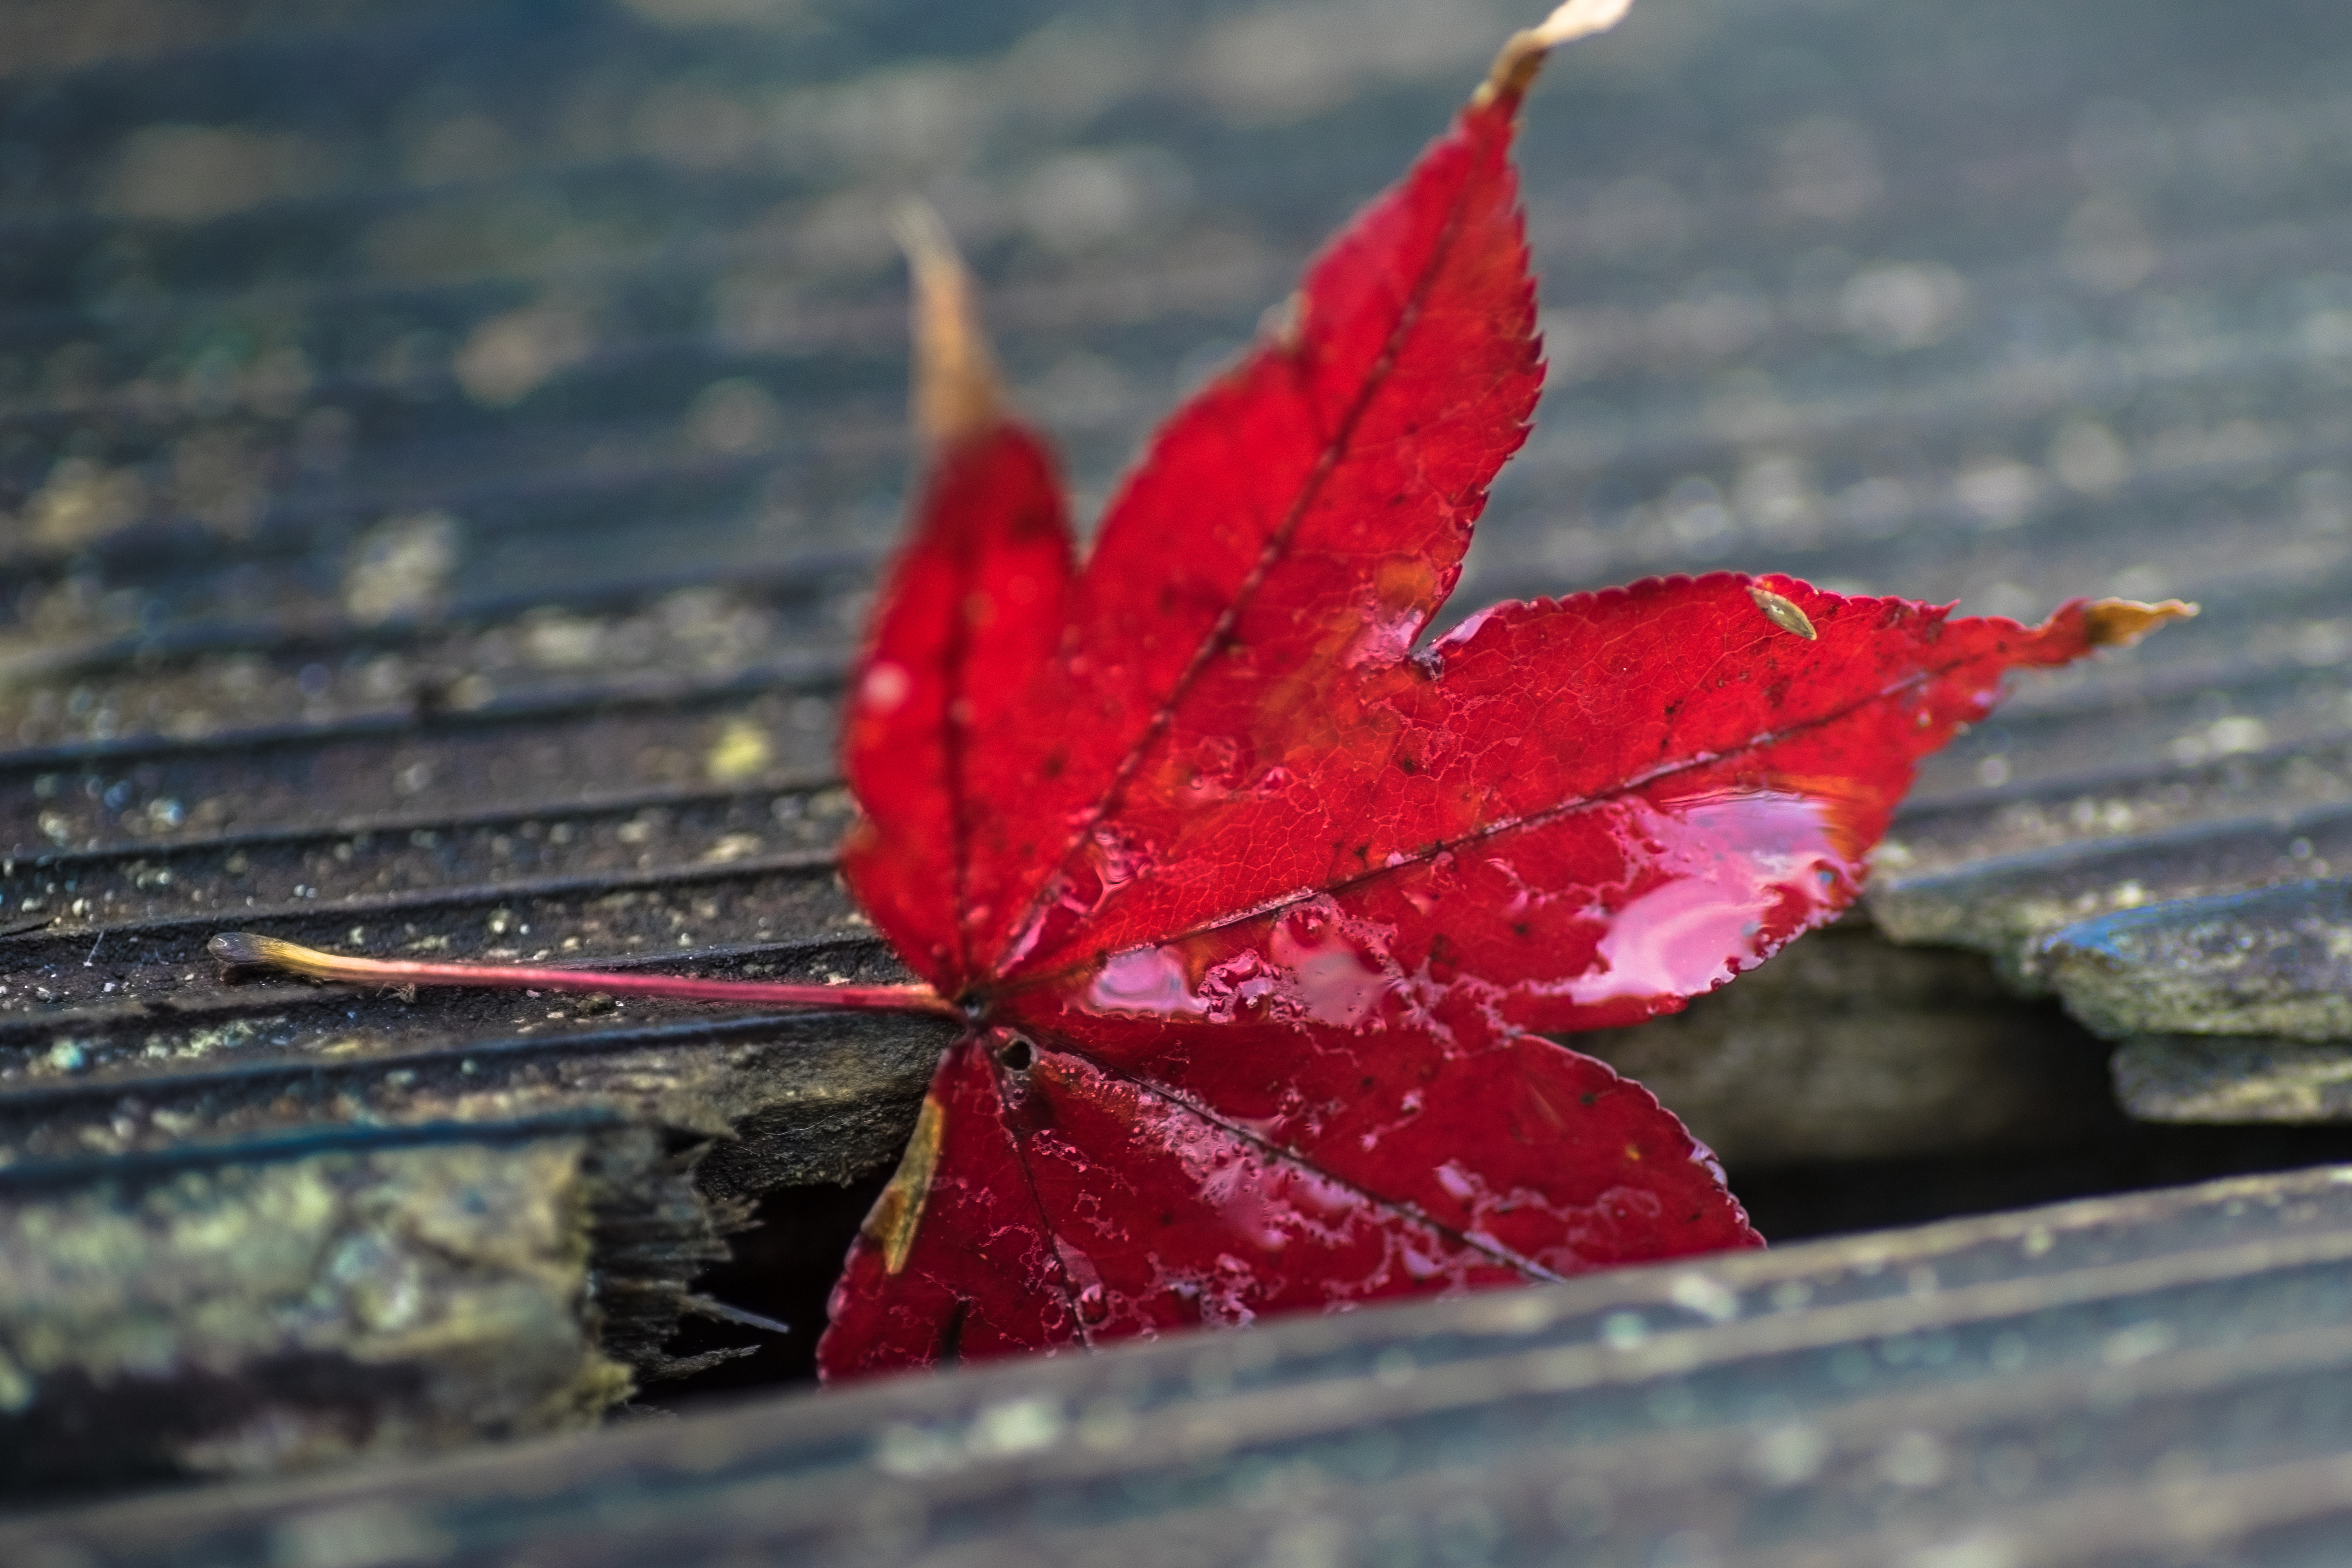
tree, nature, branch, plant, leaf, flower, petal, frost, red, color, autumn, japan, flora, season, maple tree, maple leaf, close up, tokyo, macromondays, hmm, ilce7m2, 272e, yakushiikepark, machida, tamron90mmf28macro, mapleleaf, thespaceinbetween, macro photography, japanesemapleleaf, plant stem, woody plant